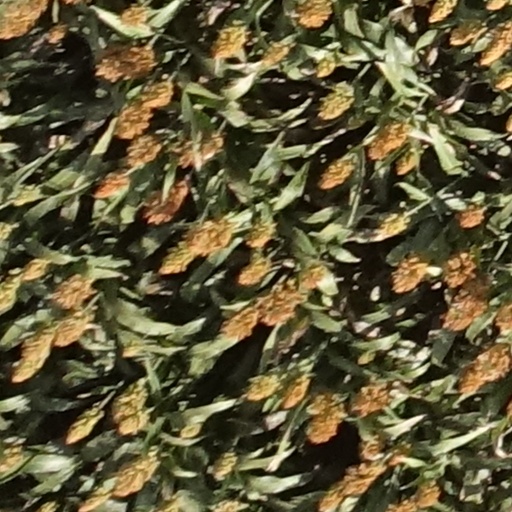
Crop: sorghum